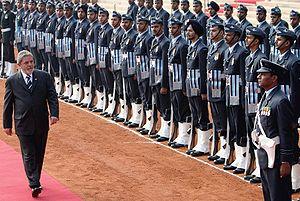
La force aérienne Indienne est la composante aérienne des forces armées indiennes. Fondée en 1932, elle regroupe en 2007 près de 170 000 membres et dispose de 1 300 aéronefs.